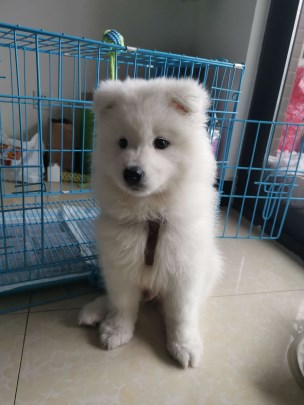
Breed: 2192-n000088-Samoyed